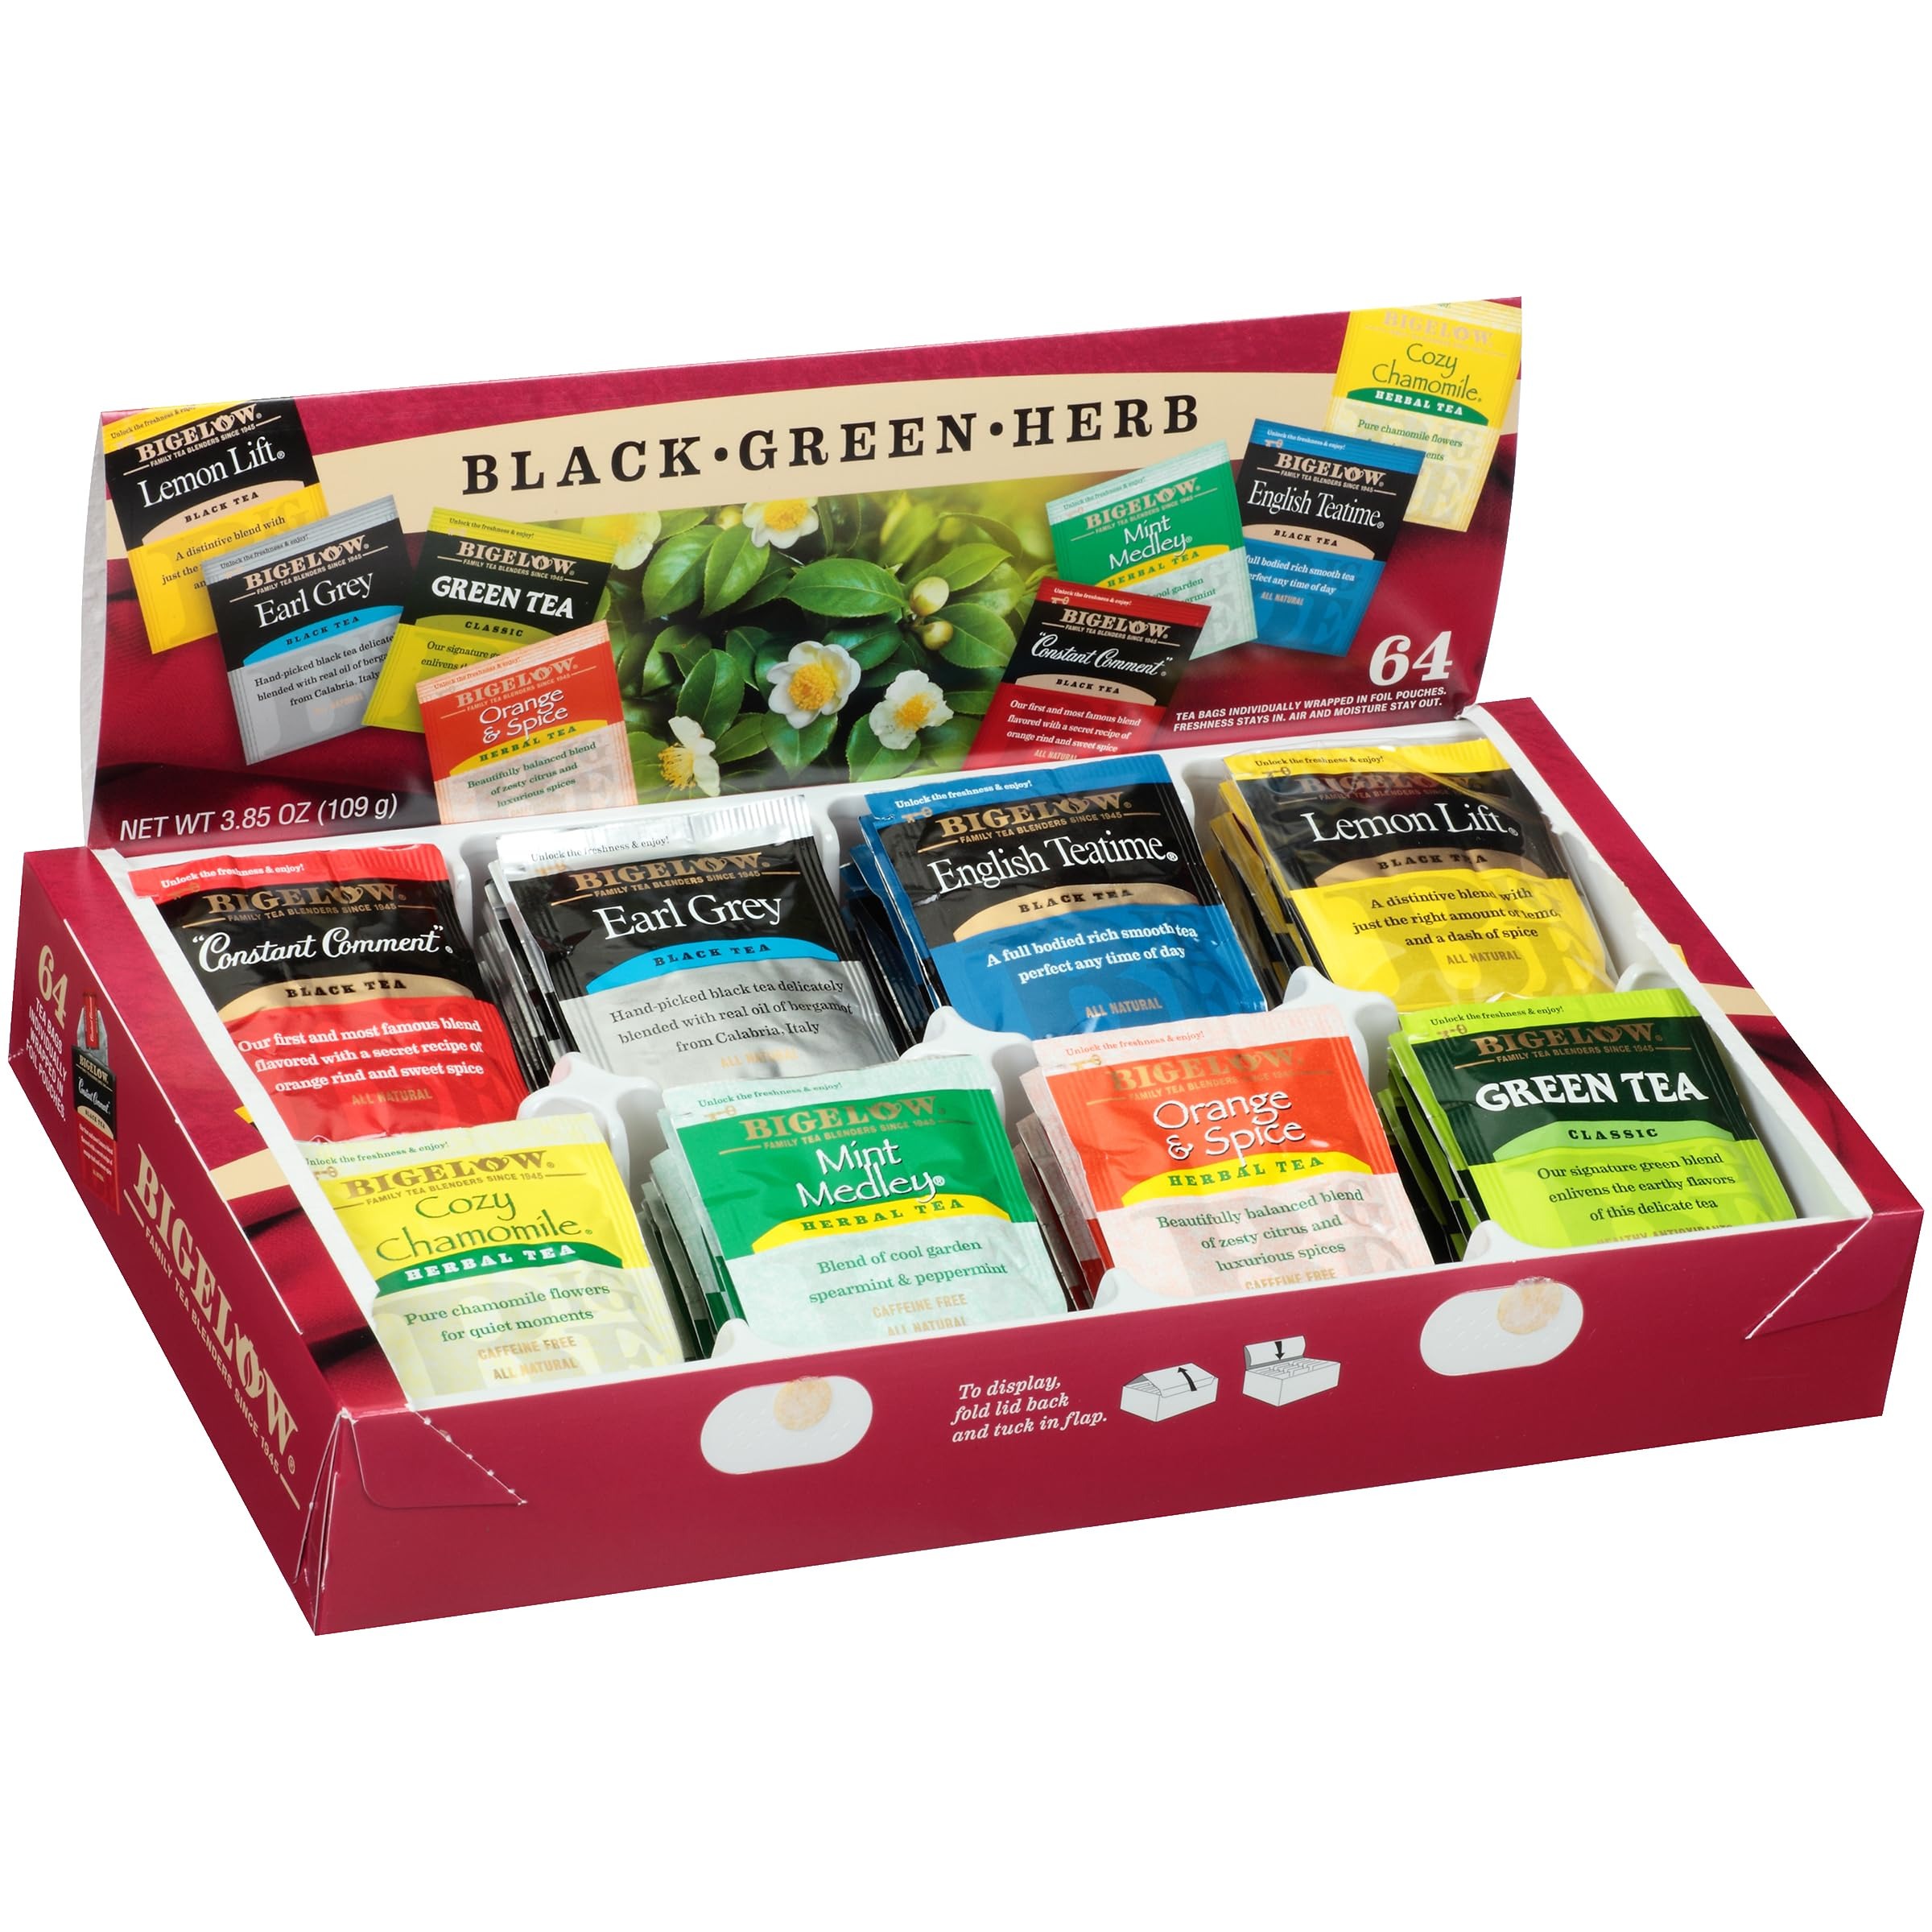
Item Name: Bigelow Tea Assortment, Green, Black, and Herbal Teas with English Teatime, Constant Comment, Lemon Lift, Earl Grey, Green, Cozy Chamomile, Orange Spice, Mint Medley, 64 Tea Bags (Pack of 1)
Bullet Point 1: Tea Sampler: 64 tea bag variety pack Includes a combination of black tea, green tea and herbal tea of English Teatime, Constant Comment, Lemon Lift, Earl Grey, Green, Cozy Chamomile, Orange Spice, and Mint Medley
Bullet Point 2: Tea Bags Individually Wrapped: Bigelow tea bags are gluten-free, calorie-free, Kosher Certified and come individually wrapped in foil pouches for peak flavor, freshness and aroma in a drink you can enjoy everywhere you go
Bullet Point 3: Try A Variety Of Bigelow Tea Bags: There's a tea for morning, noon, and night time relaxation; try Earl Grey Tea, Perfectly Mint Tea, Green Tea, decaffeinated teas, organic teas and a variety of herbal tea bags enjoyed as hot tea or iced tea
Bullet Point 4: Blended and Packaged in the USA: In 1945, Ruth Campbell Bigelow created our first tea, Constant Comment, a strong, flavorful black tea blended with aromatic orange rind and sweet warming spice; Bigelow is still 100% Family Owned today
Bullet Point 5: Uncompromised Quality: Since 1945, Bigelow Tea has been a leader in premium tea and proud to be a Certified B Corporation, meeting the highest standards of social and environmental impact
Value: 64.0
Unit: per Box

Price: 21.15